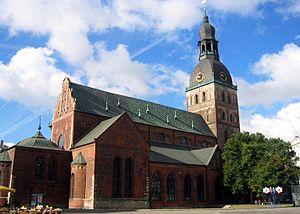
Cet article traite des religions ou phénomènes religieux, passés et présents, des populations sur le territoire de l'actuelle Lettonie.